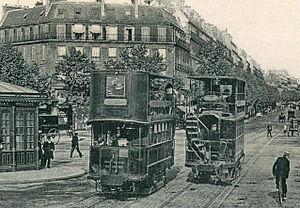
Détail de la carte postale ancienne éditée par ND Phot. à Paris, n°559PARIS - La Place Péreire et l'Avenue de VilliersMotrice électrique à accumulateurs système Heilmann, construite en 1897 à 35 ex. pour la TPDS
La Compagnie des tramways de Paris et du département de la Seine a été créée en 1887, pour exploiter les lignes situées au nord de Paris, dans l'ancien arrondissement de Saint-Denis du département de la Seine.
Jean-Jacques Heilmann est un ingénieur et inventeur français originaire de Pau, connu pour avoir inventé et breveté le principe du fonctionnement électrique d'une locomotive ferroviaire.